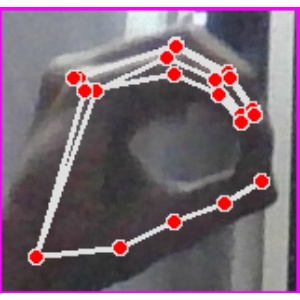
अक्षर: ठ